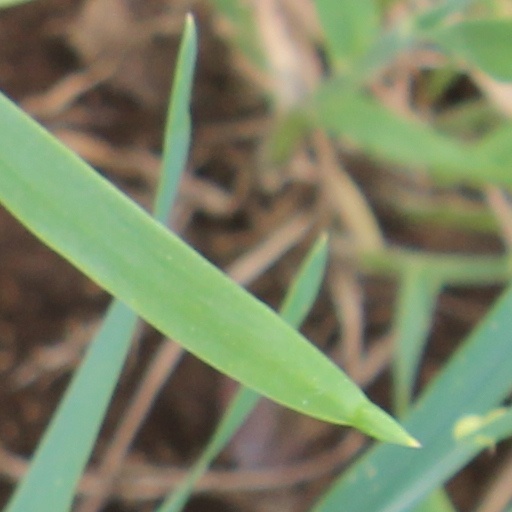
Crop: wheat